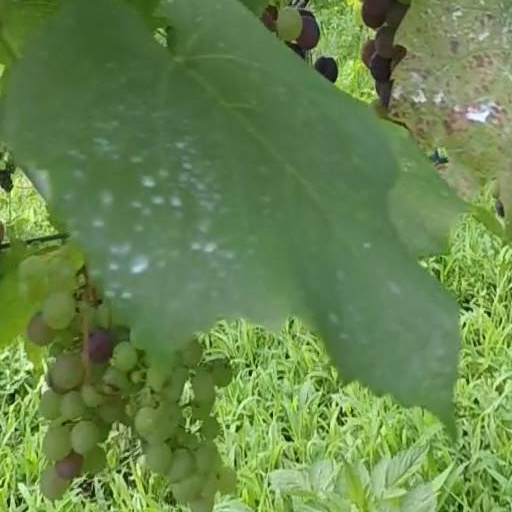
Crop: grape